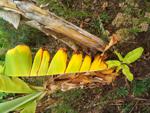
Label: xamthomonas